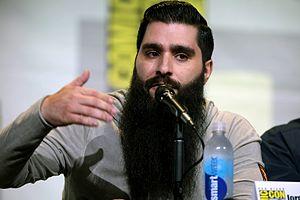
Kong: Skull Island est un film fantastique américain réalisé par Jordan Vogt-Roberts, sorti en 2017. Il s'agit d'une nouvelle apparition du personnage de King Kong, créé pour le film du même nom sorti en 1933. Celui-ci s'inscrit dans un univers commun développé par Legendary Pictures et débuté avec Godzilla sorti en 2014.